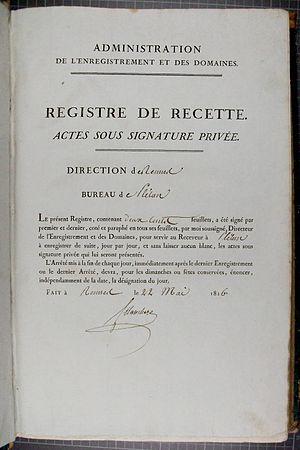
Un acte sous signature privée ou acte sous seing privé est un acte juridique rédigé par les parties à l'acte ou par un tiers dès lors que celui-ci n'agit pas en tant qu'officier public.